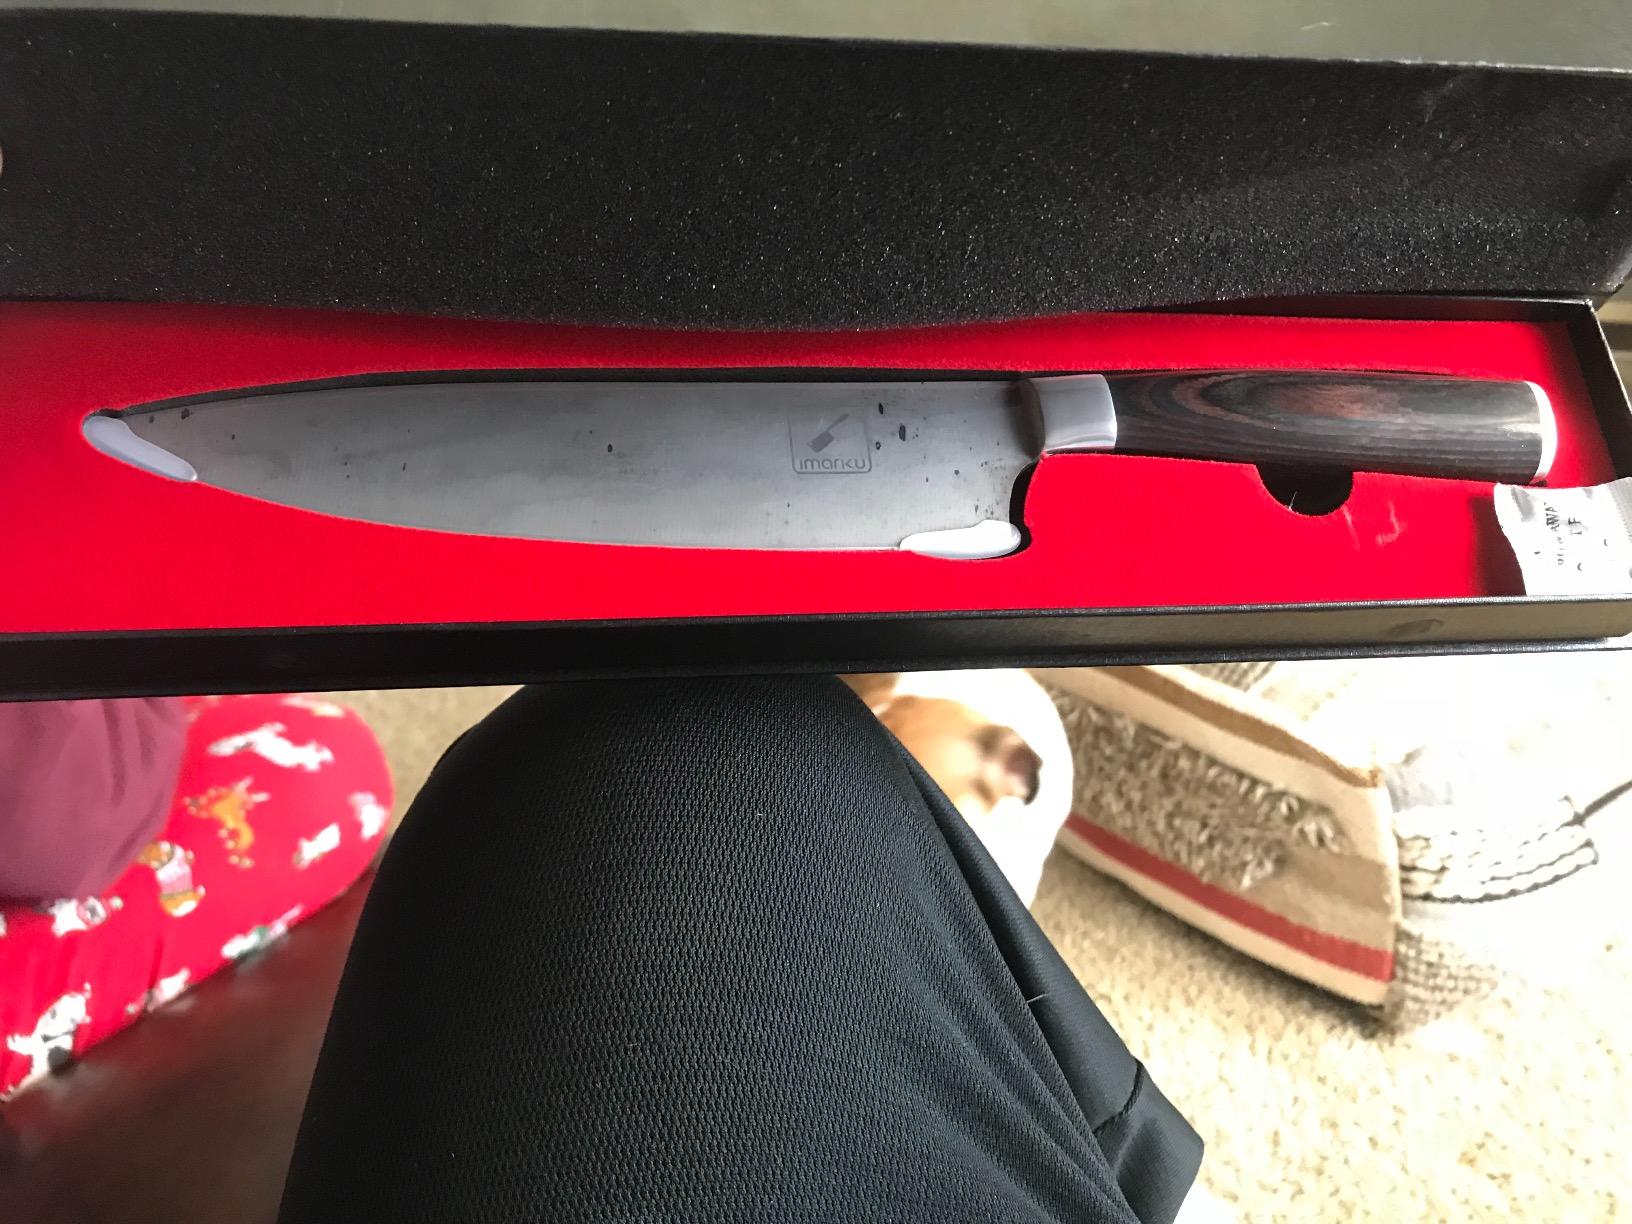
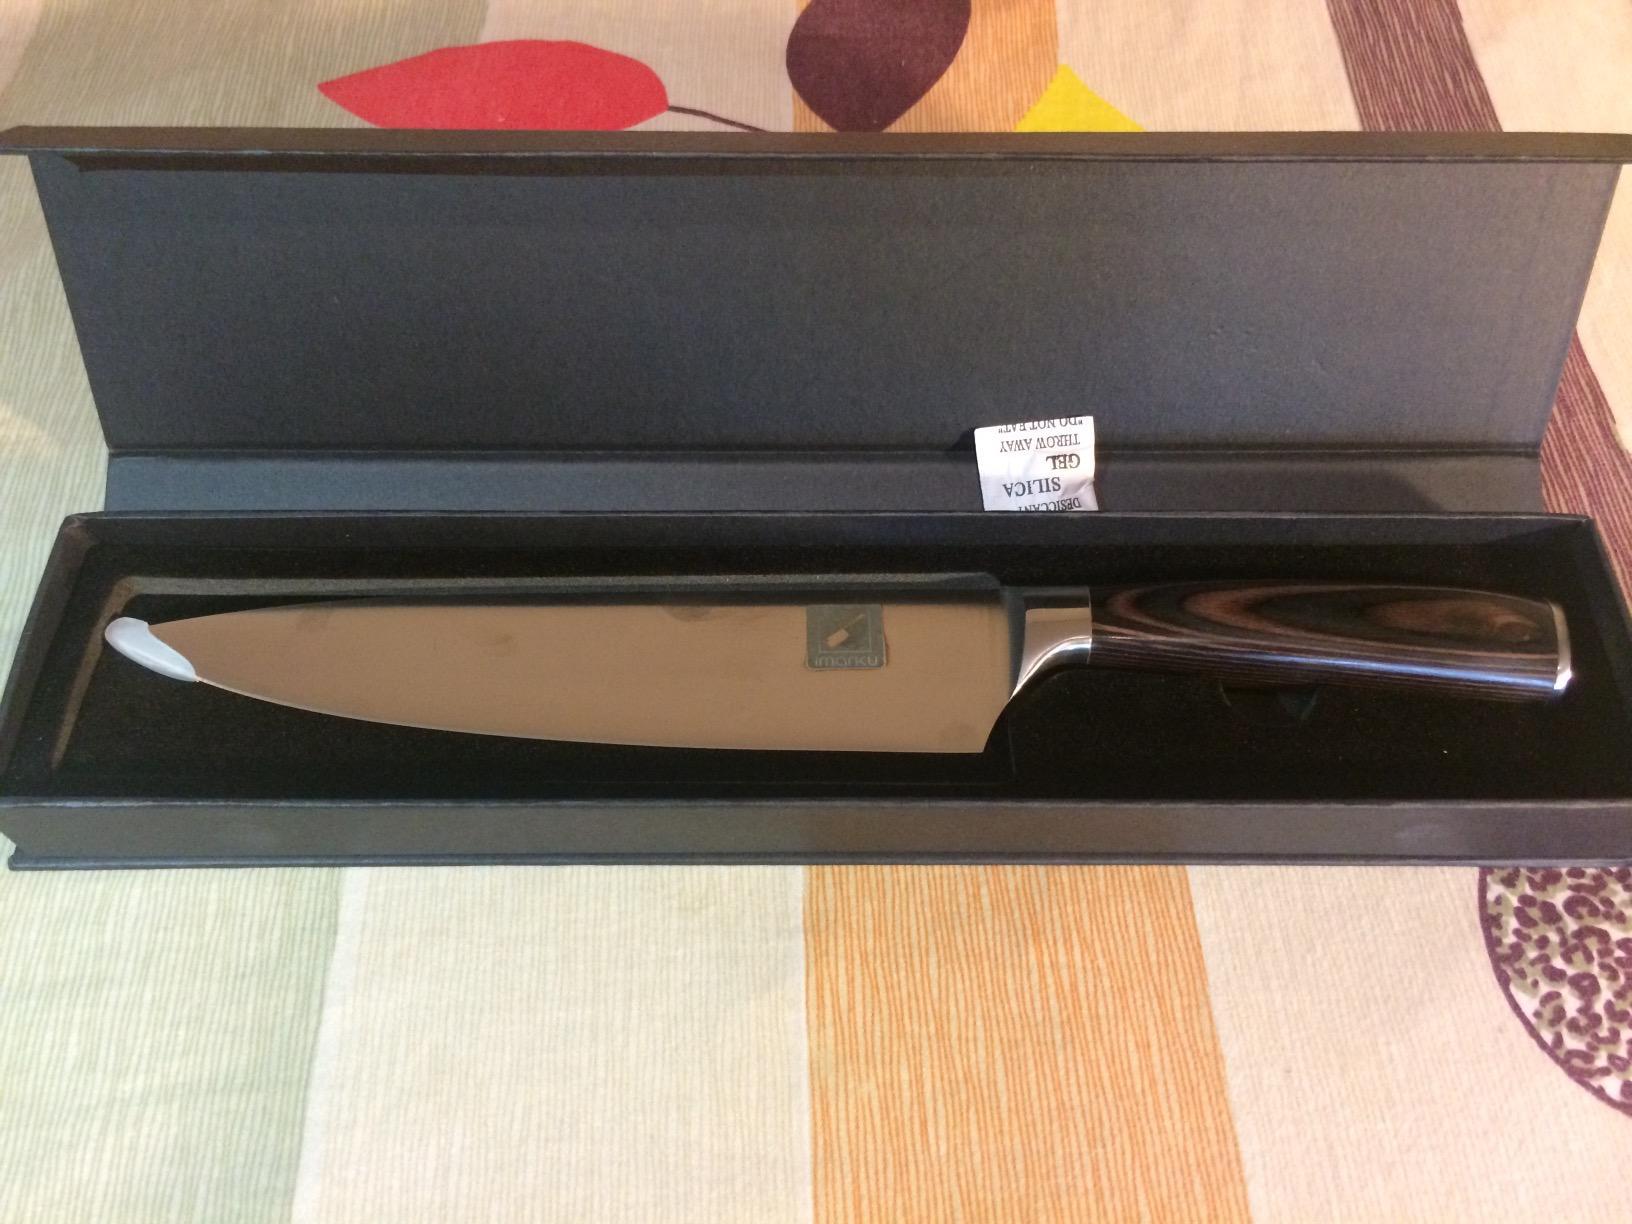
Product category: items_knife
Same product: yes